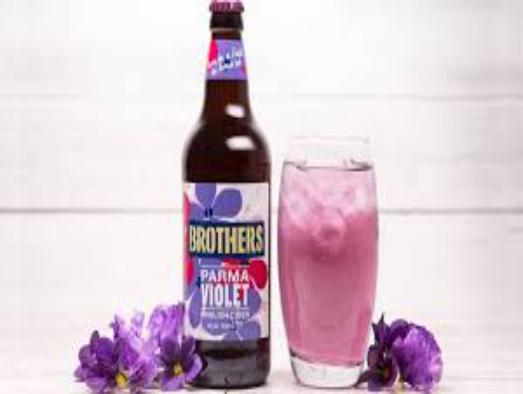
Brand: Brothers Cider
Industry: Food